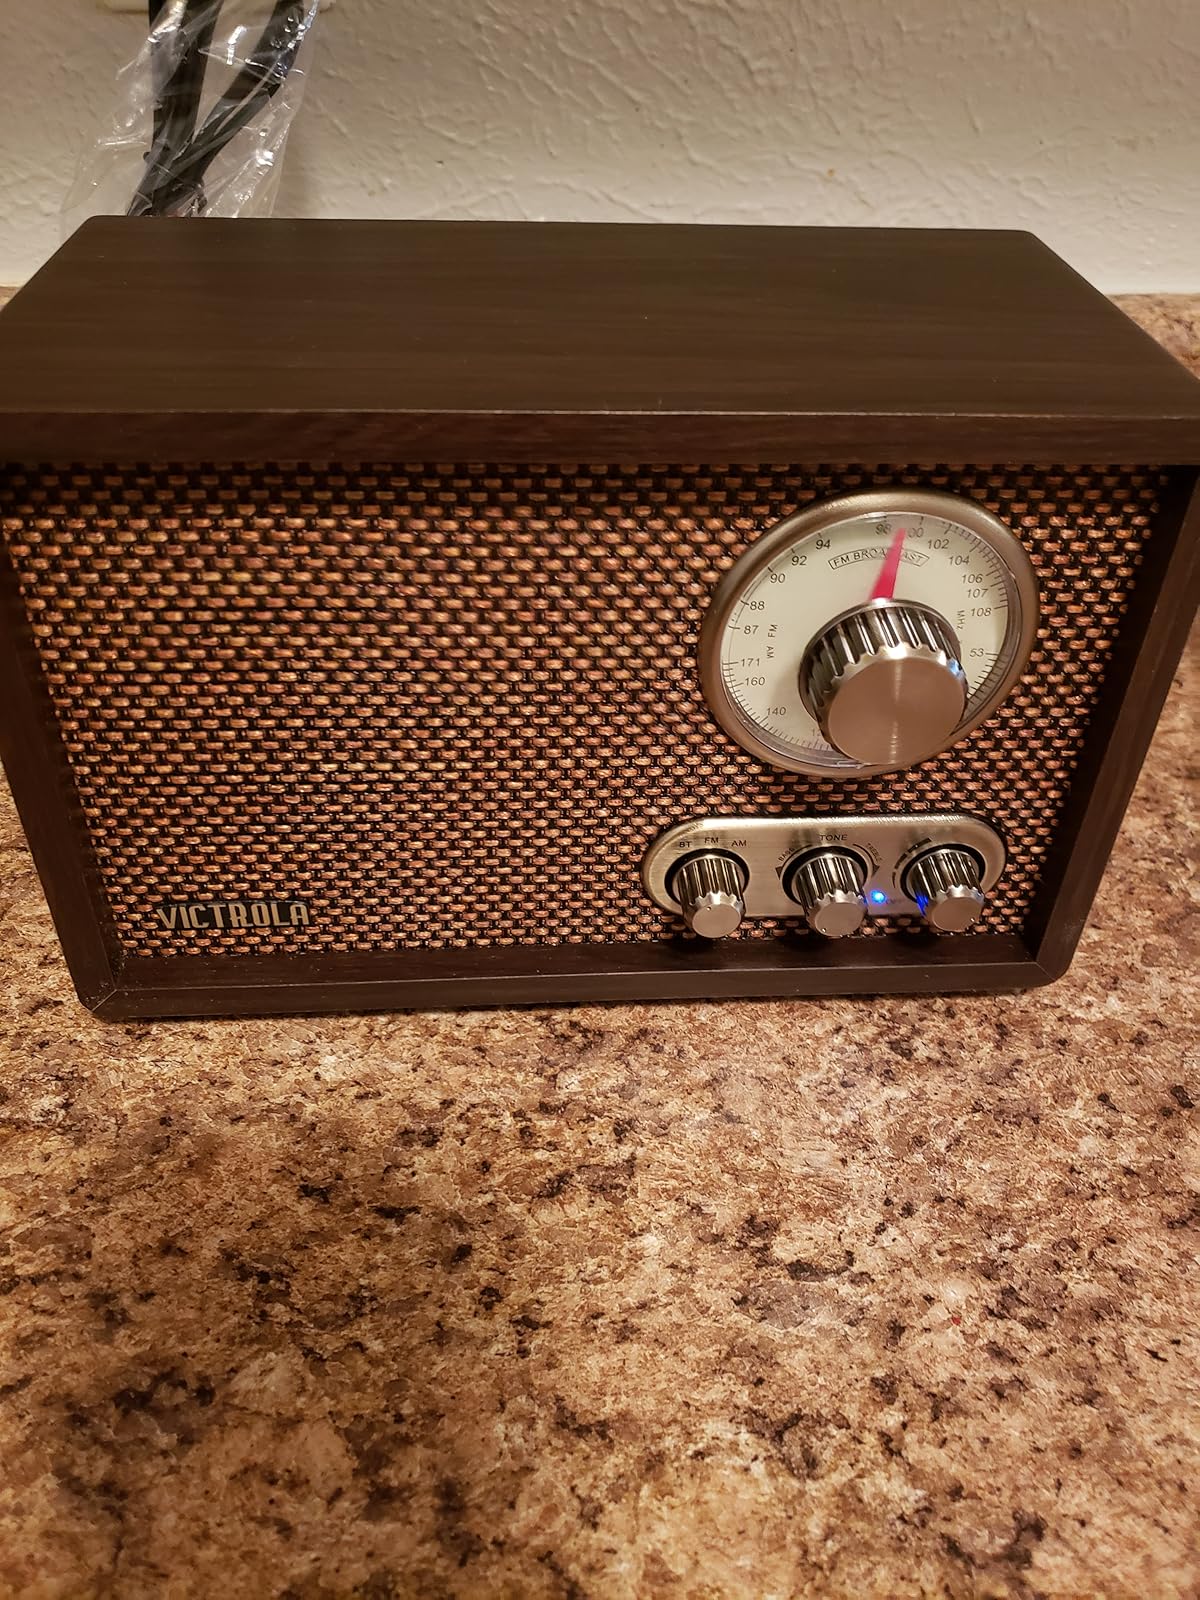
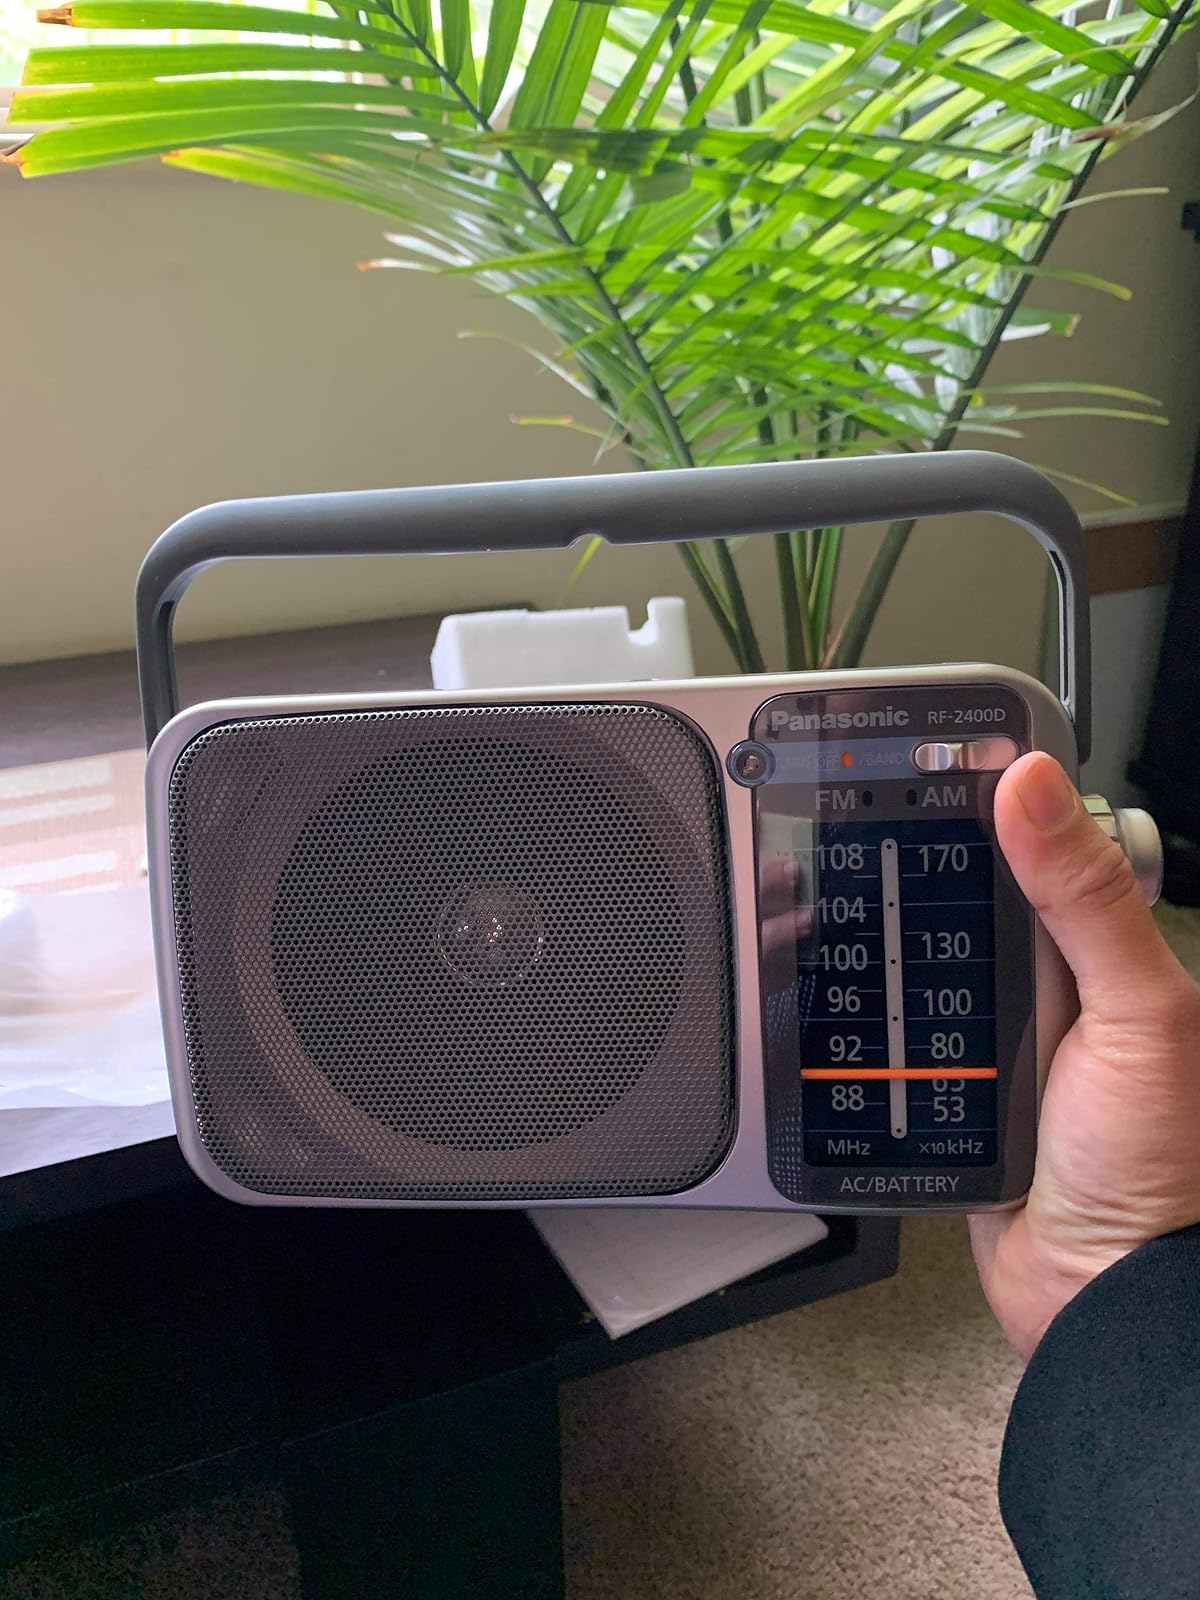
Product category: radio
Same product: no